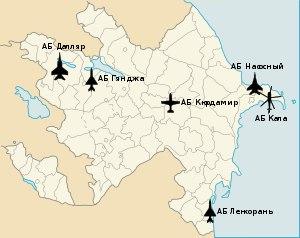
La force aérienne azerbaïdjanaise est la branche aérienne des forces armées azerbaïdjanaises.